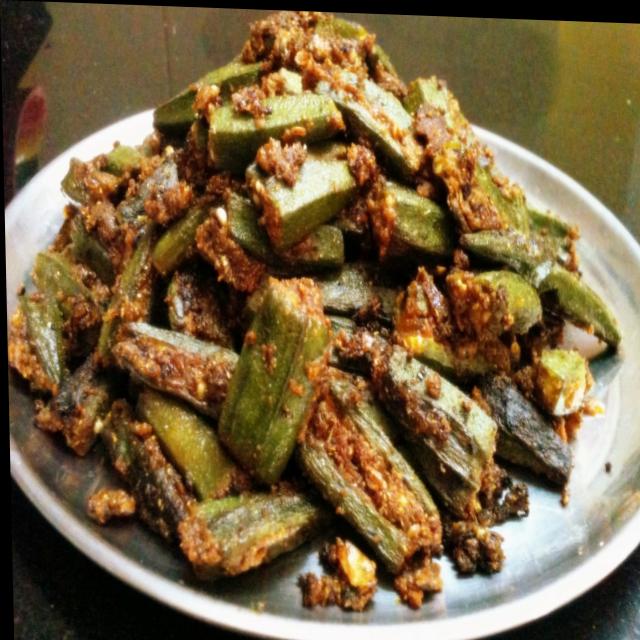
Dish: bhindi_masala